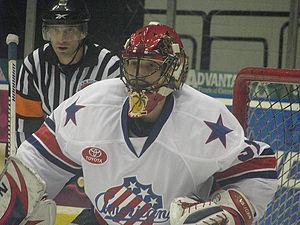
Alexander Salák est un gardien de but tchèque de hockey sur glace.